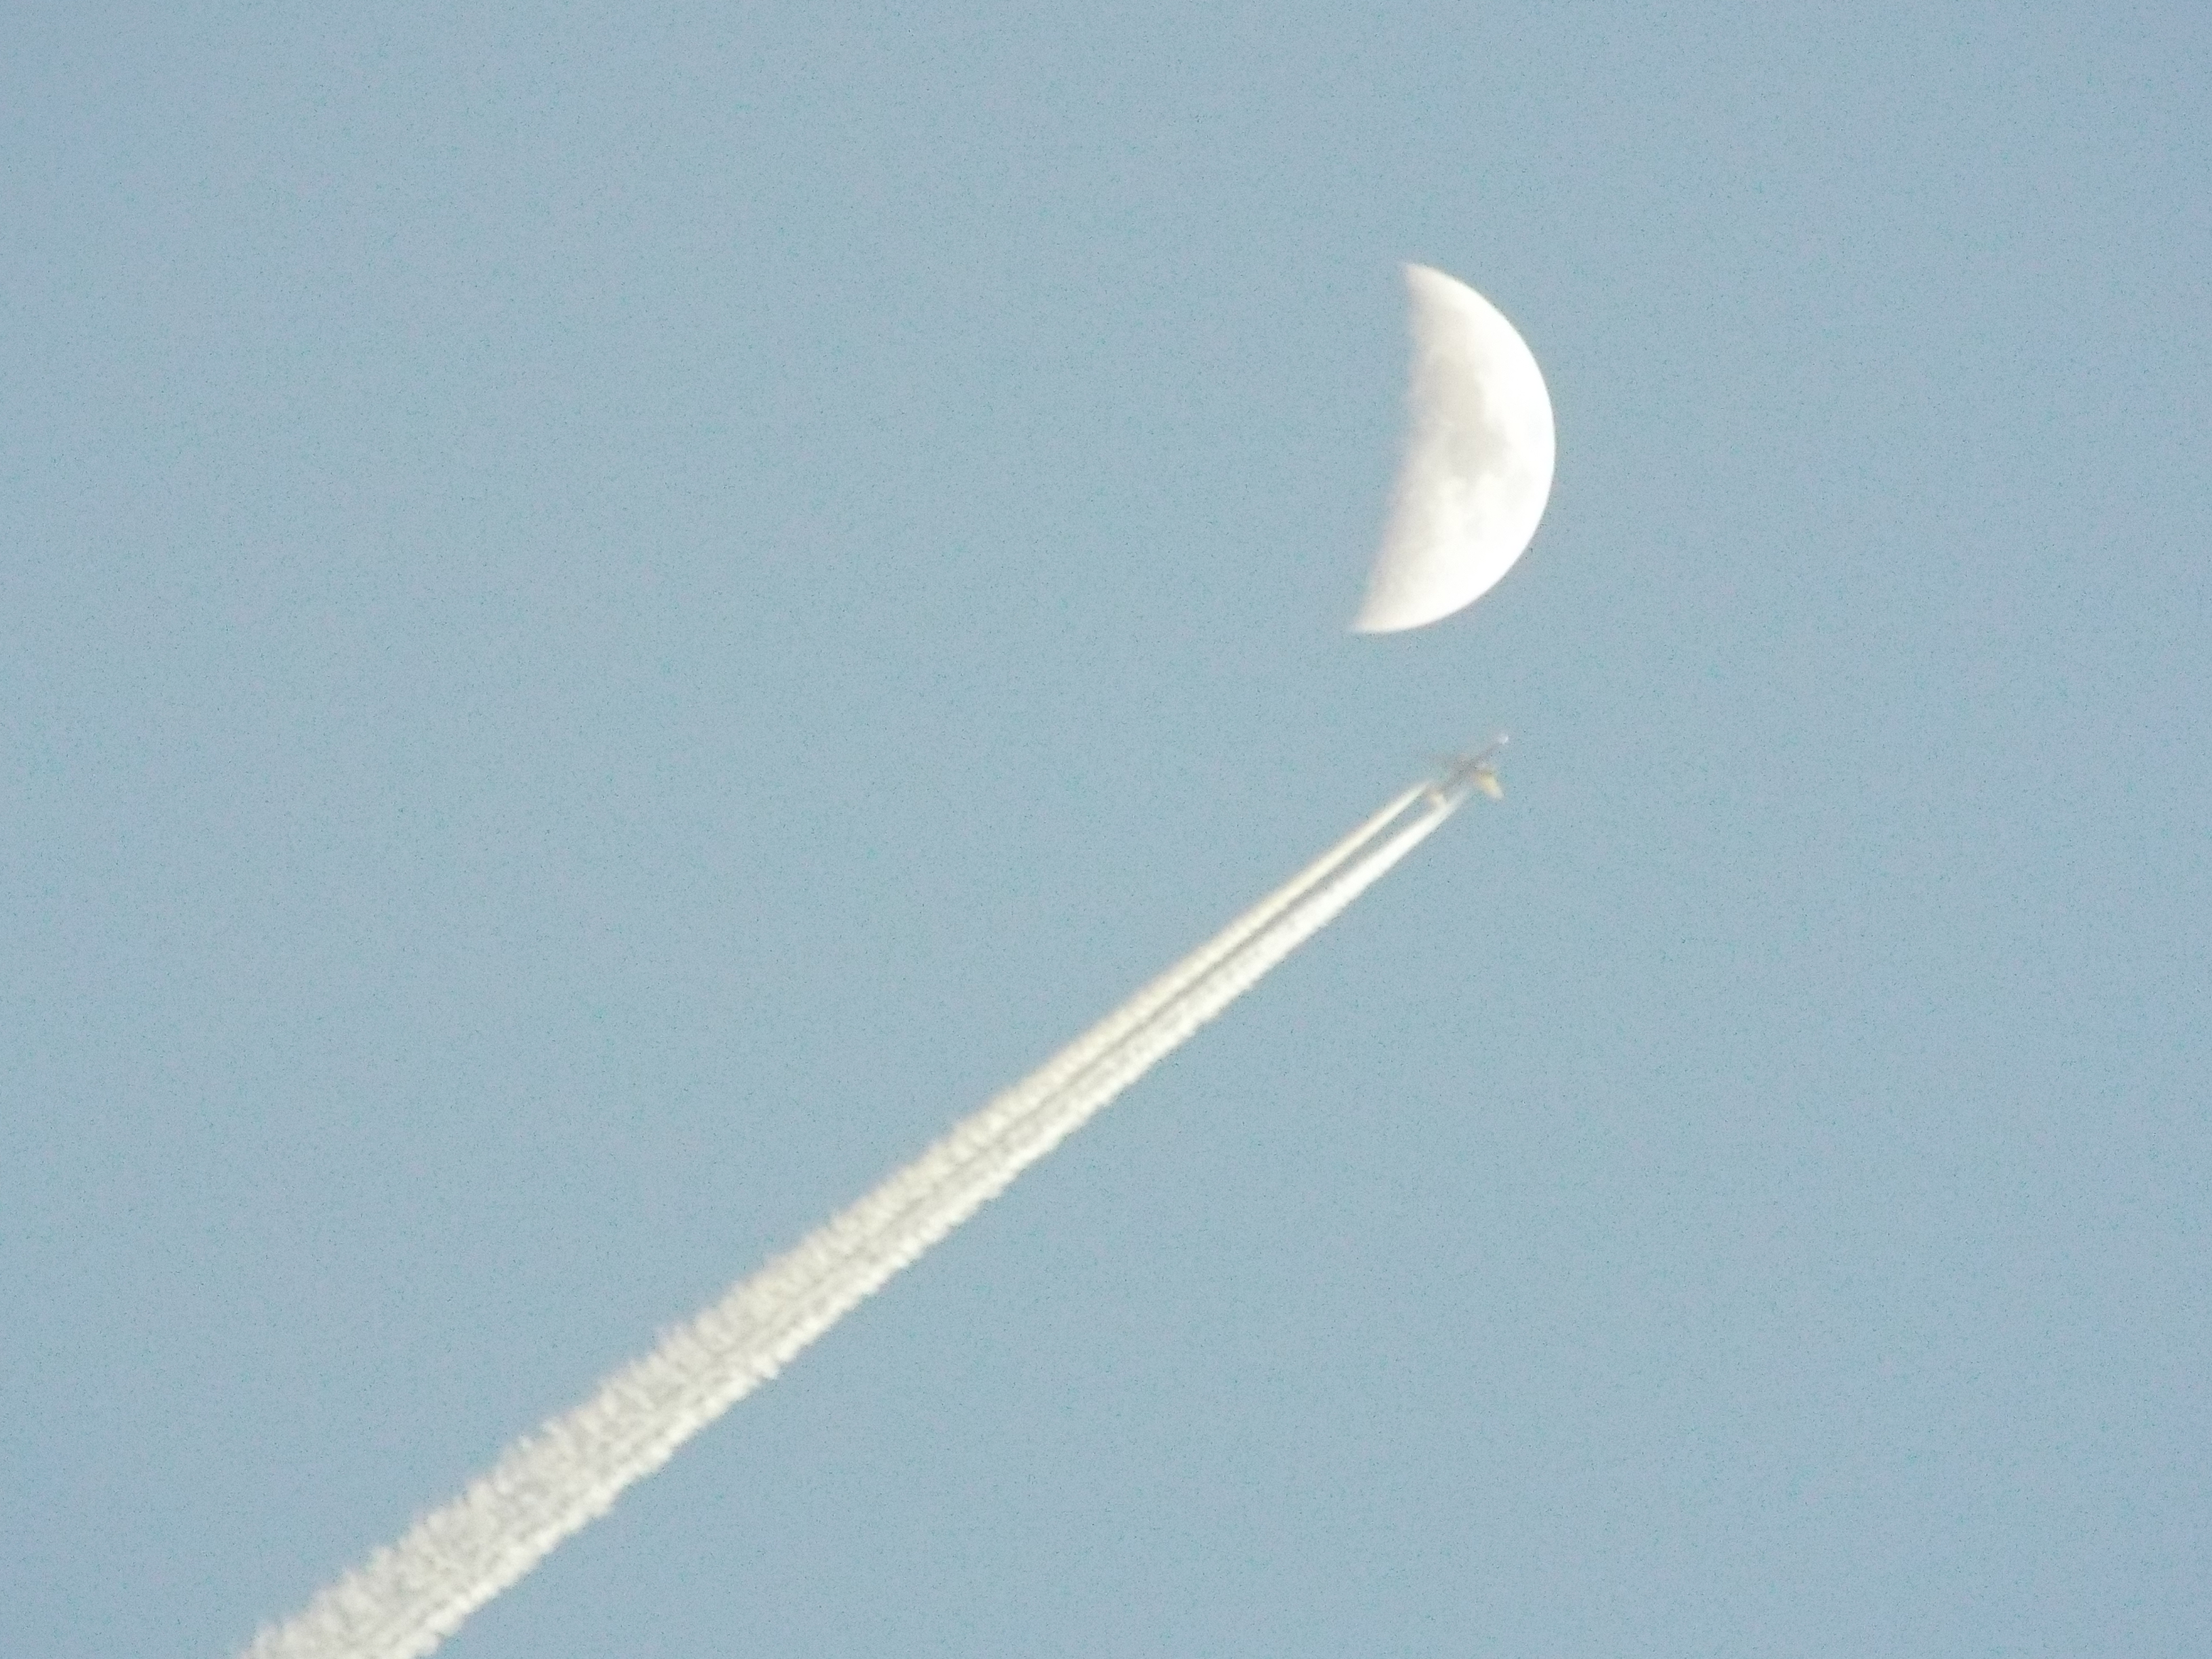
moon, daytime, white, sky, atmospheric phenomenon, atmosphere, astronomical object, crescent, line, calm, space, symbol